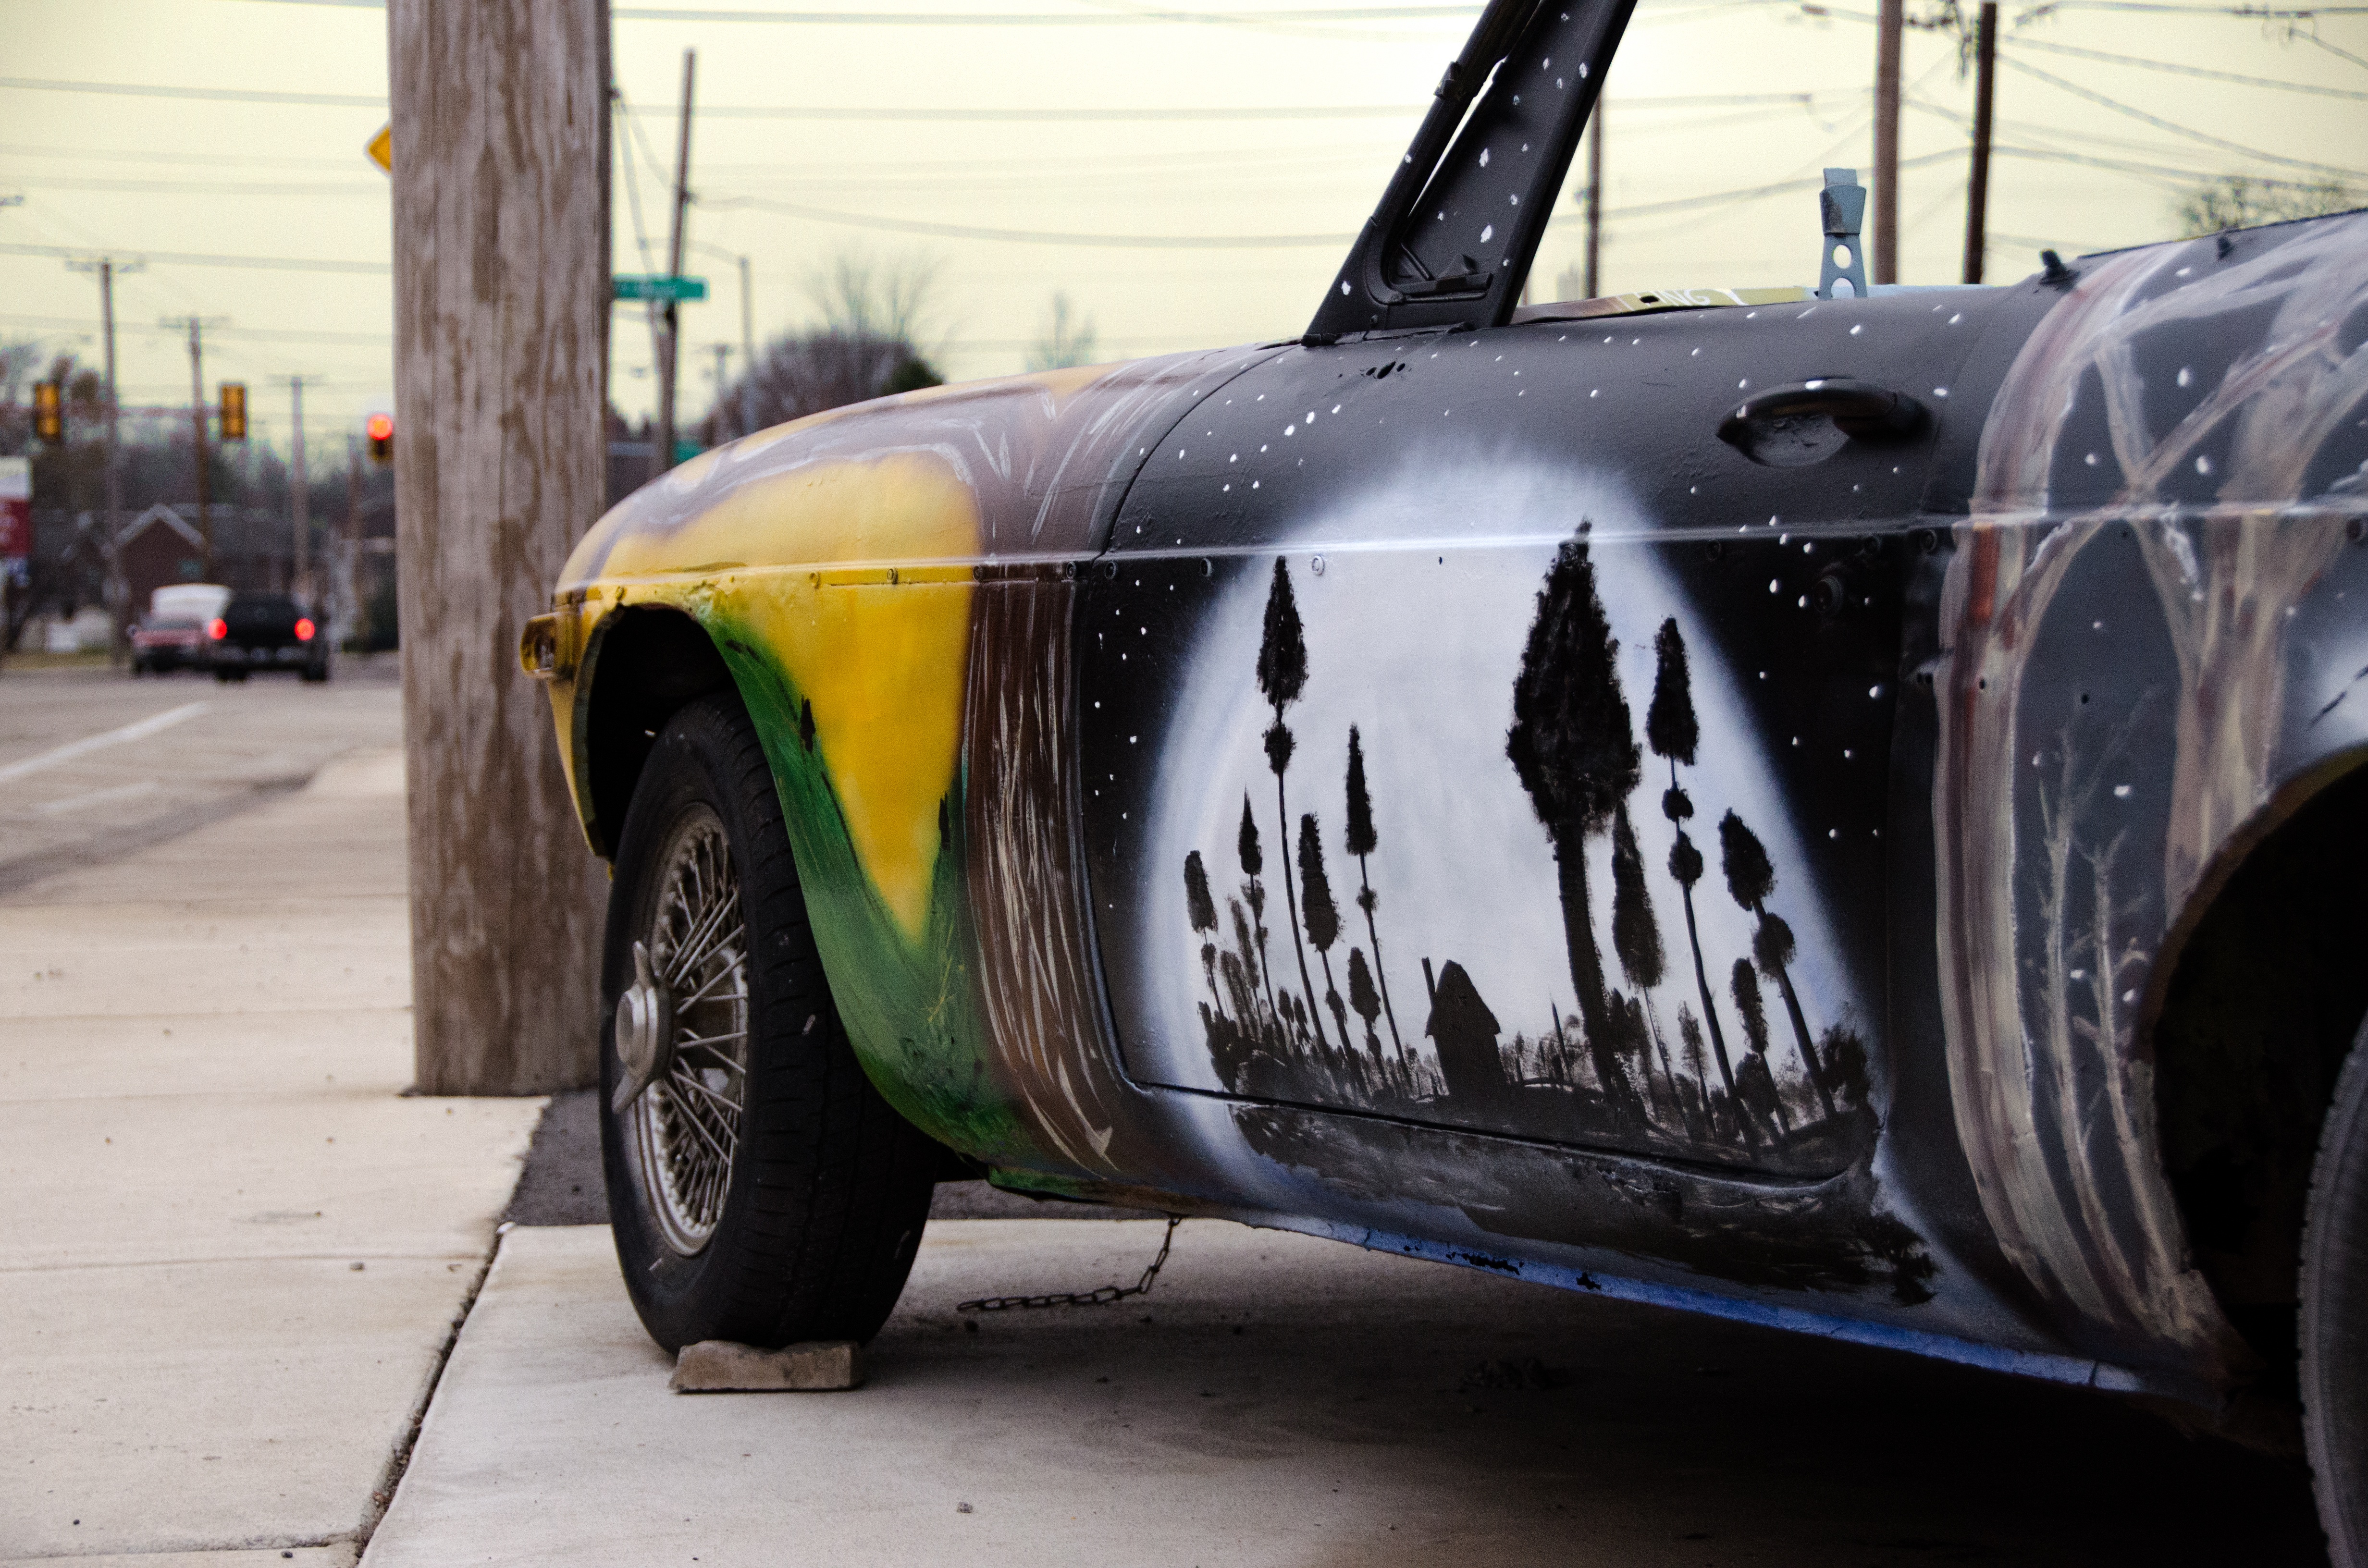
car, wheel, vehicle, sports car, motor vehicle, vintage car, race car, supercar, classic, antique car, land vehicle, automobile make, automotive design, performance car